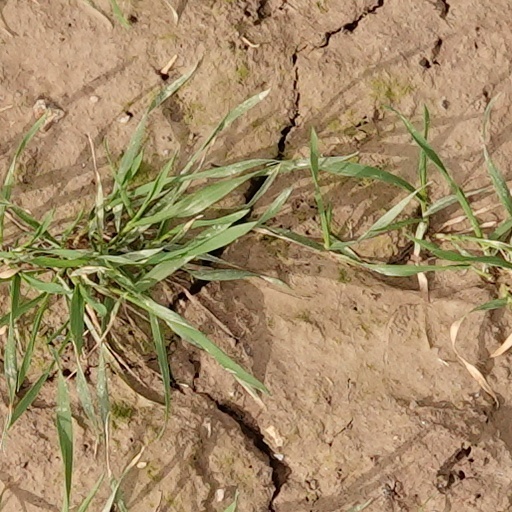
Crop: wheat